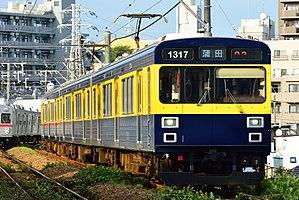
La Tōkyū Corporation communément appelée Tōkyū est une entreprise privée qui gère des lignes ferroviaires dans l'ouest et le sud-ouest de Tokyo et Kanagawa au Japon. La compagnie a été fondée en 1922 et son siège social est à Shibuya.